Leva Bates

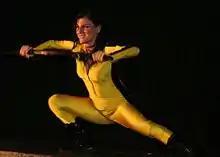
Bates dressed as The Bride from "Kill Bill" in March 2014

Bates appeared on the May 28, 2008, episode of Total Nonstop Action Wrestling's "Impact!", accepting Awesome Kong's $25,000 challenge, which she would lose. She later had a try-out match for the company against Isis the Amazon in February 2011, but lost the match. In September 2012, Bates made a further appearance on "Impact Wrestling", portraying a villainous stagehand who helped the Aces & Eights faction abduct Sting and Hulk Hogan. Bates made a brief return to TNA for the Knockouts Knockdown 2016 pay-per-view as her cosplayer character losing a well received match to TNA Knockouts champion Jade. Bates returned to Impact Wrestling again for One Night Only: Victory Road – Knockouts Knockdown defeating Allie. Later the same night she teamed with ODB, Alisha, and Santana Garrett in an eight-man tag team match where they defeated Angelina Love, Rosemary, Diamanté, and Laurel Van Ness.